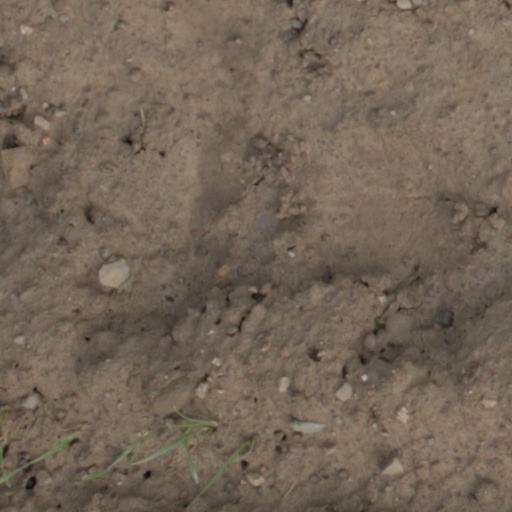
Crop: wheat